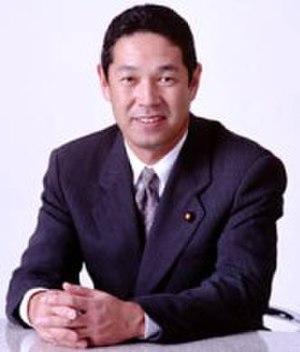
Le ministre des Affaires intérieures et des Communications est un membre du Cabinet du Japon chargé du ministère des Affaires intérieures et des Communications. Le poste est actuellement occupé par Seiko Noda depuis août 2017.
Tsutomu Satō, né le 20 juin 1952 dans le bourg de Mibu, dans le district de Shimotsuga et la préfecture de Tochigi, est un homme politique japonais, membre du Parti libéral démocrate. Il est membre de la Chambre des représentants du Japon depuis 1996, pour le 4ᵉ district électoral de la préfecture de Tochigi de 1996 à 2009 et à la proportionnelle pour le bloc du nord Kantō depuis 2009. Membre du 92ᵉ Cabinet du Japon dirigé par le Premier ministre Tarō Asō du 24 septembre 2008 au 16 septembre 2009, il y est initialement ministre d'État, président de la Commission nationale de Sûreté publique également chargé d'Okinawa, des Territoires du Nord et de la Gestion des catastrophes jusqu'au 1ᵉʳ juillet 2009, puis ministre des Affaires intérieures et des Communications ainsi que ministre d'État chargé de la Réforme de la décentralisation à partir du 12 juin 2009.